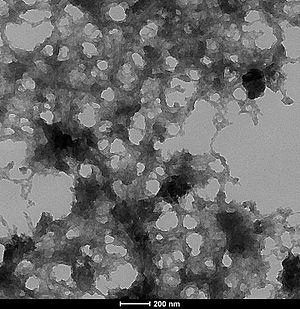
Le silicium amorphe, généralement abrégé a-Si, est la variété allotropique non cristallisée du silicium, c’est-à-dire dans lequel les atomes sont désordonnés et ne sont pas rangés de façon régulière définissant une structure cristalline.